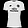
Label: T - shirt / top